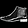
Label: Ankle boot